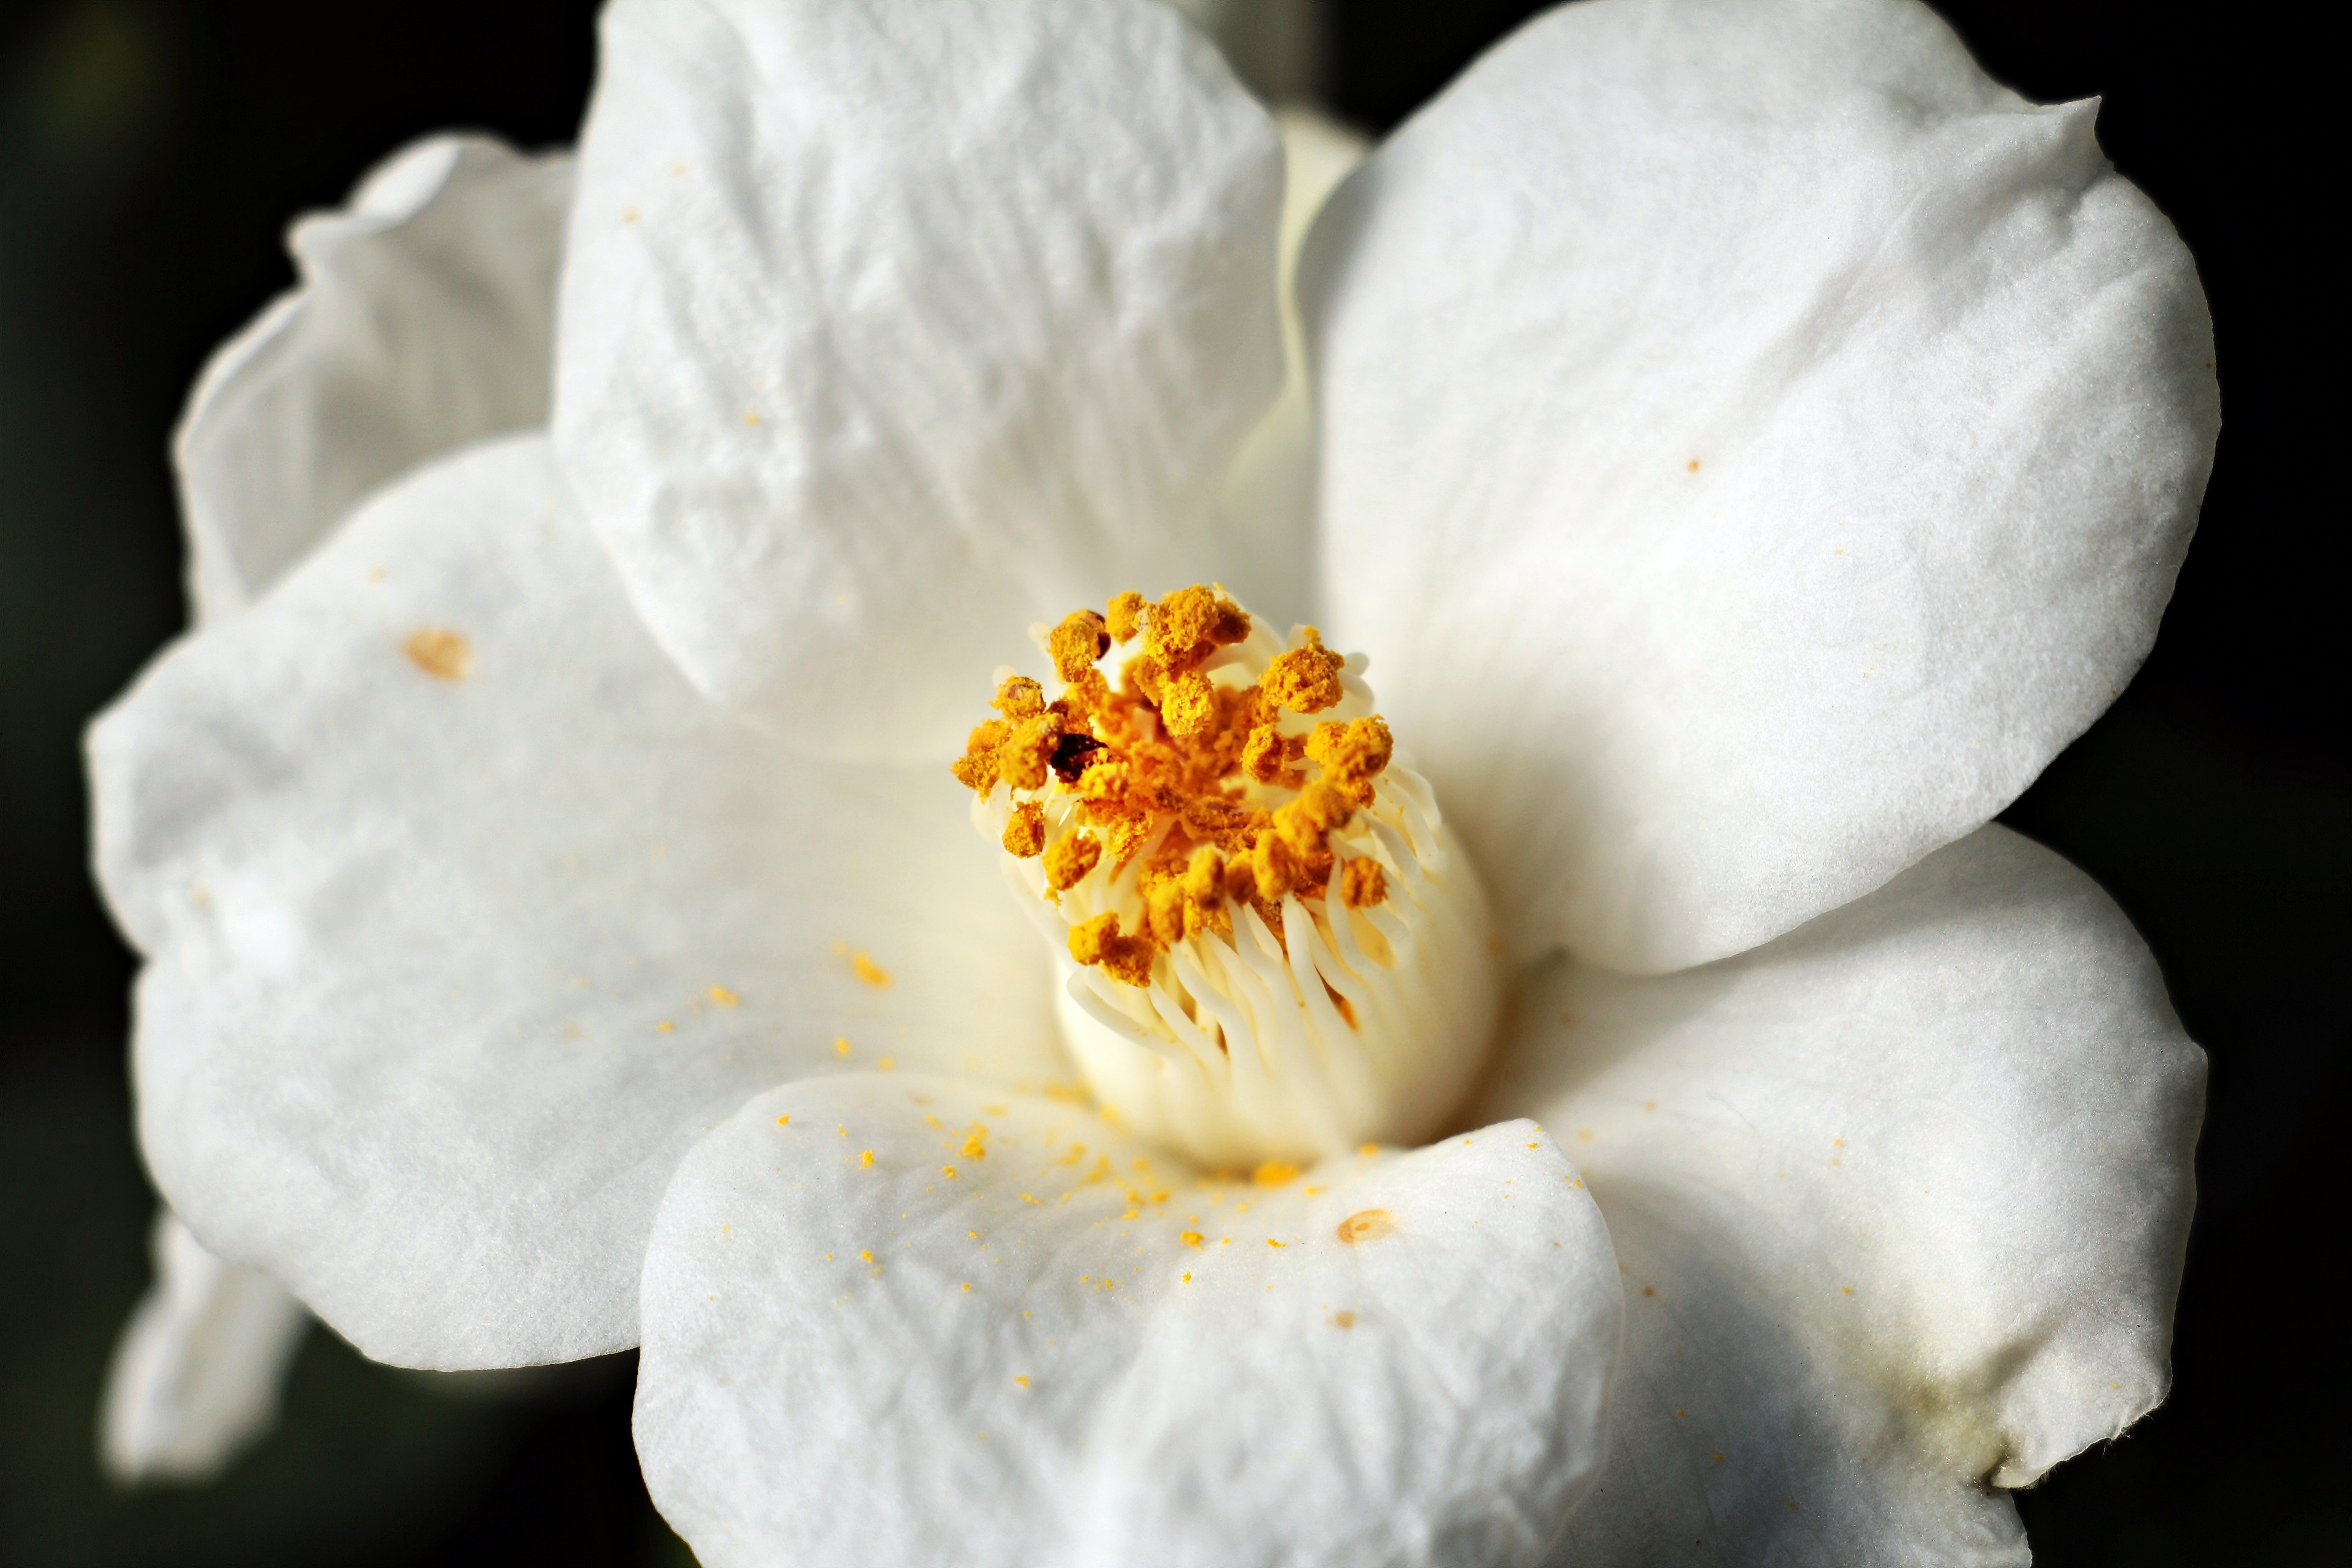
nature, blossom, plant, white, photography, flower, petal, bloom, pollen, botany, yellow, flora, white flower, close up, background image, floral greeting, background, pistil, greeting, greeting card, camellia, macro photography, ornamental plant, flowering plant, bee pollen, camellia japonica, land plant, camellia flower, white camellia flower